Claudia Casabianca

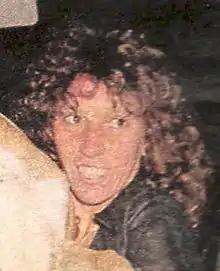
Portrait of Claudia Casabianca

Claudia Casabianca (born 21 March 1960) is a retired professional tennis player from Argentina who played in Grand Slam tournaments in the 1970s and 1980s. At age 17, Casabianca won the girls' singles title at the 1977 US Open, becoming the first female Argentine player to win a tennis championship abroad.